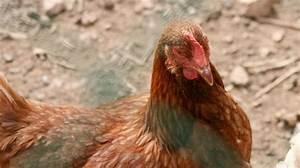
chicken